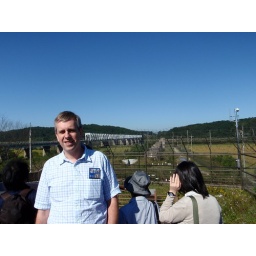
Your's truly, standing at viewpoint, with train bridge leading to North Korea in background